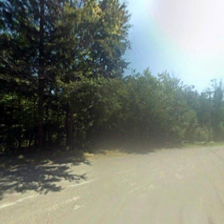
Label: streetView